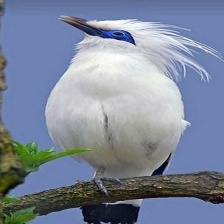
Species: BALI STARLING
Scientific name: LEUCOPSAR ROTHSCHILDI